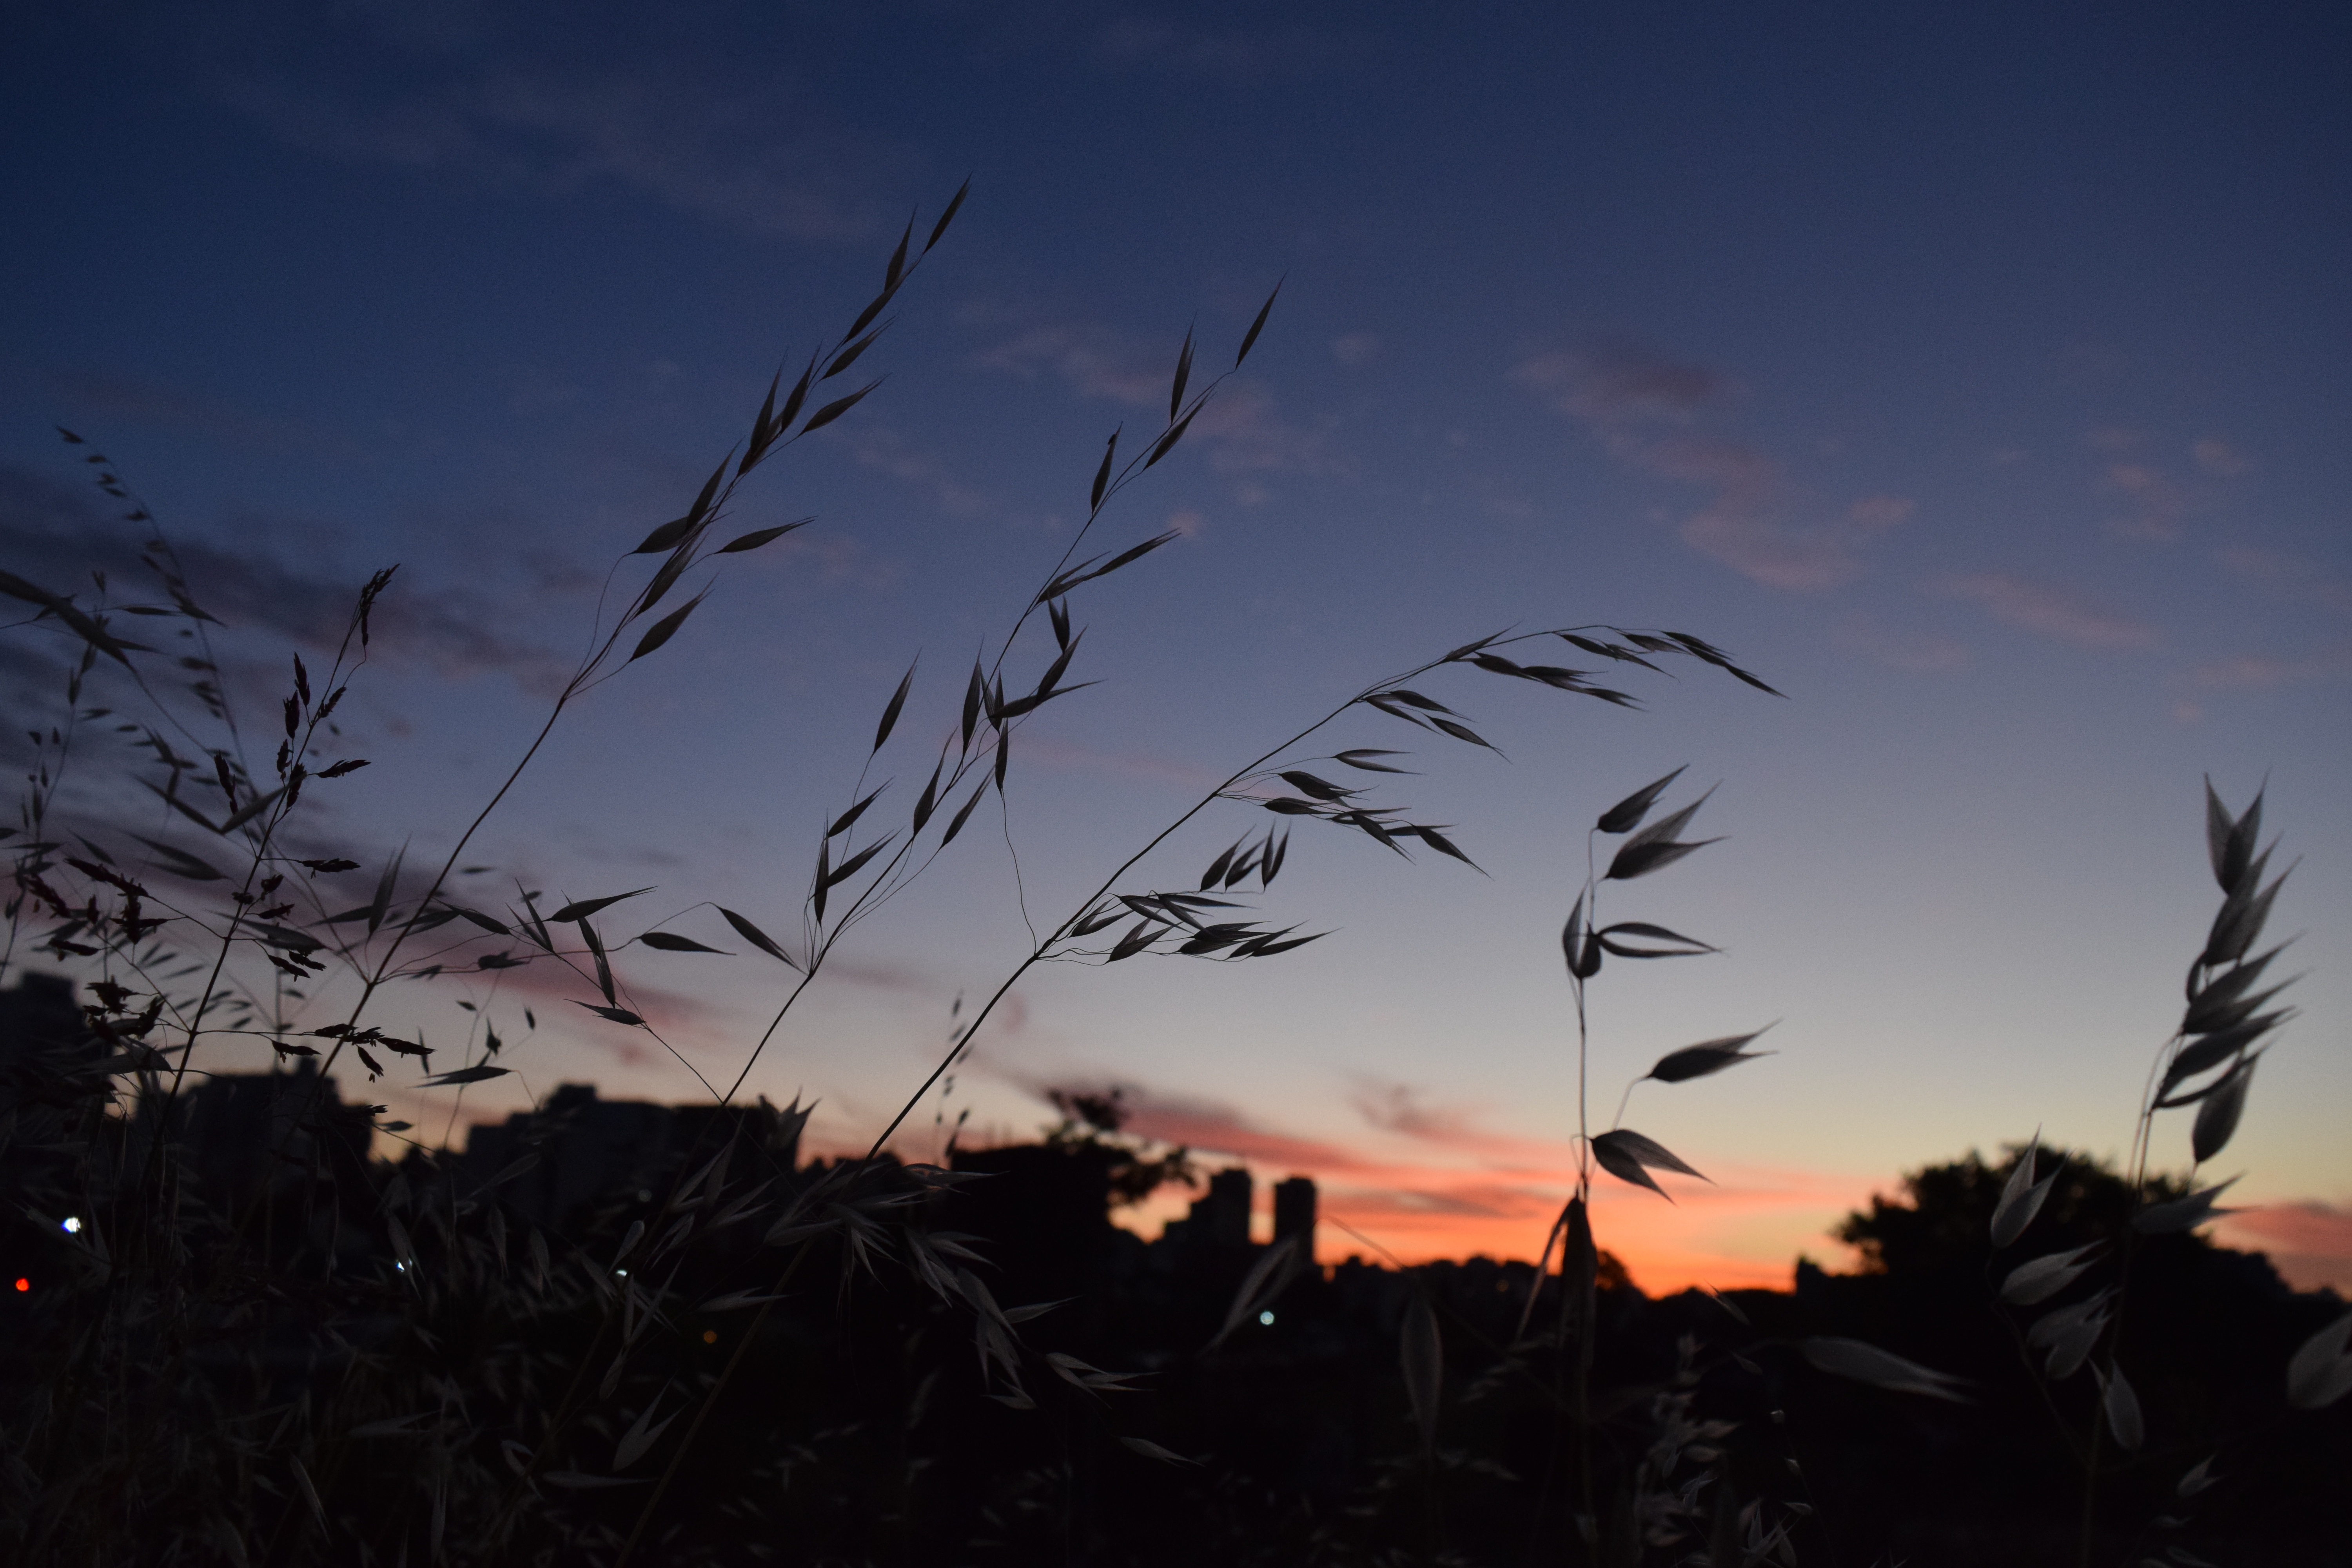
horizon, cloud, sky, sunrise, sunset, sunlight, morning, wind, dawn, flock, dusk, evening, bird migration, animal migration